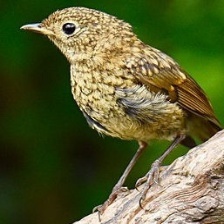
Species: EARED PITA
Scientific name: HYDRORNIS PHAYREI